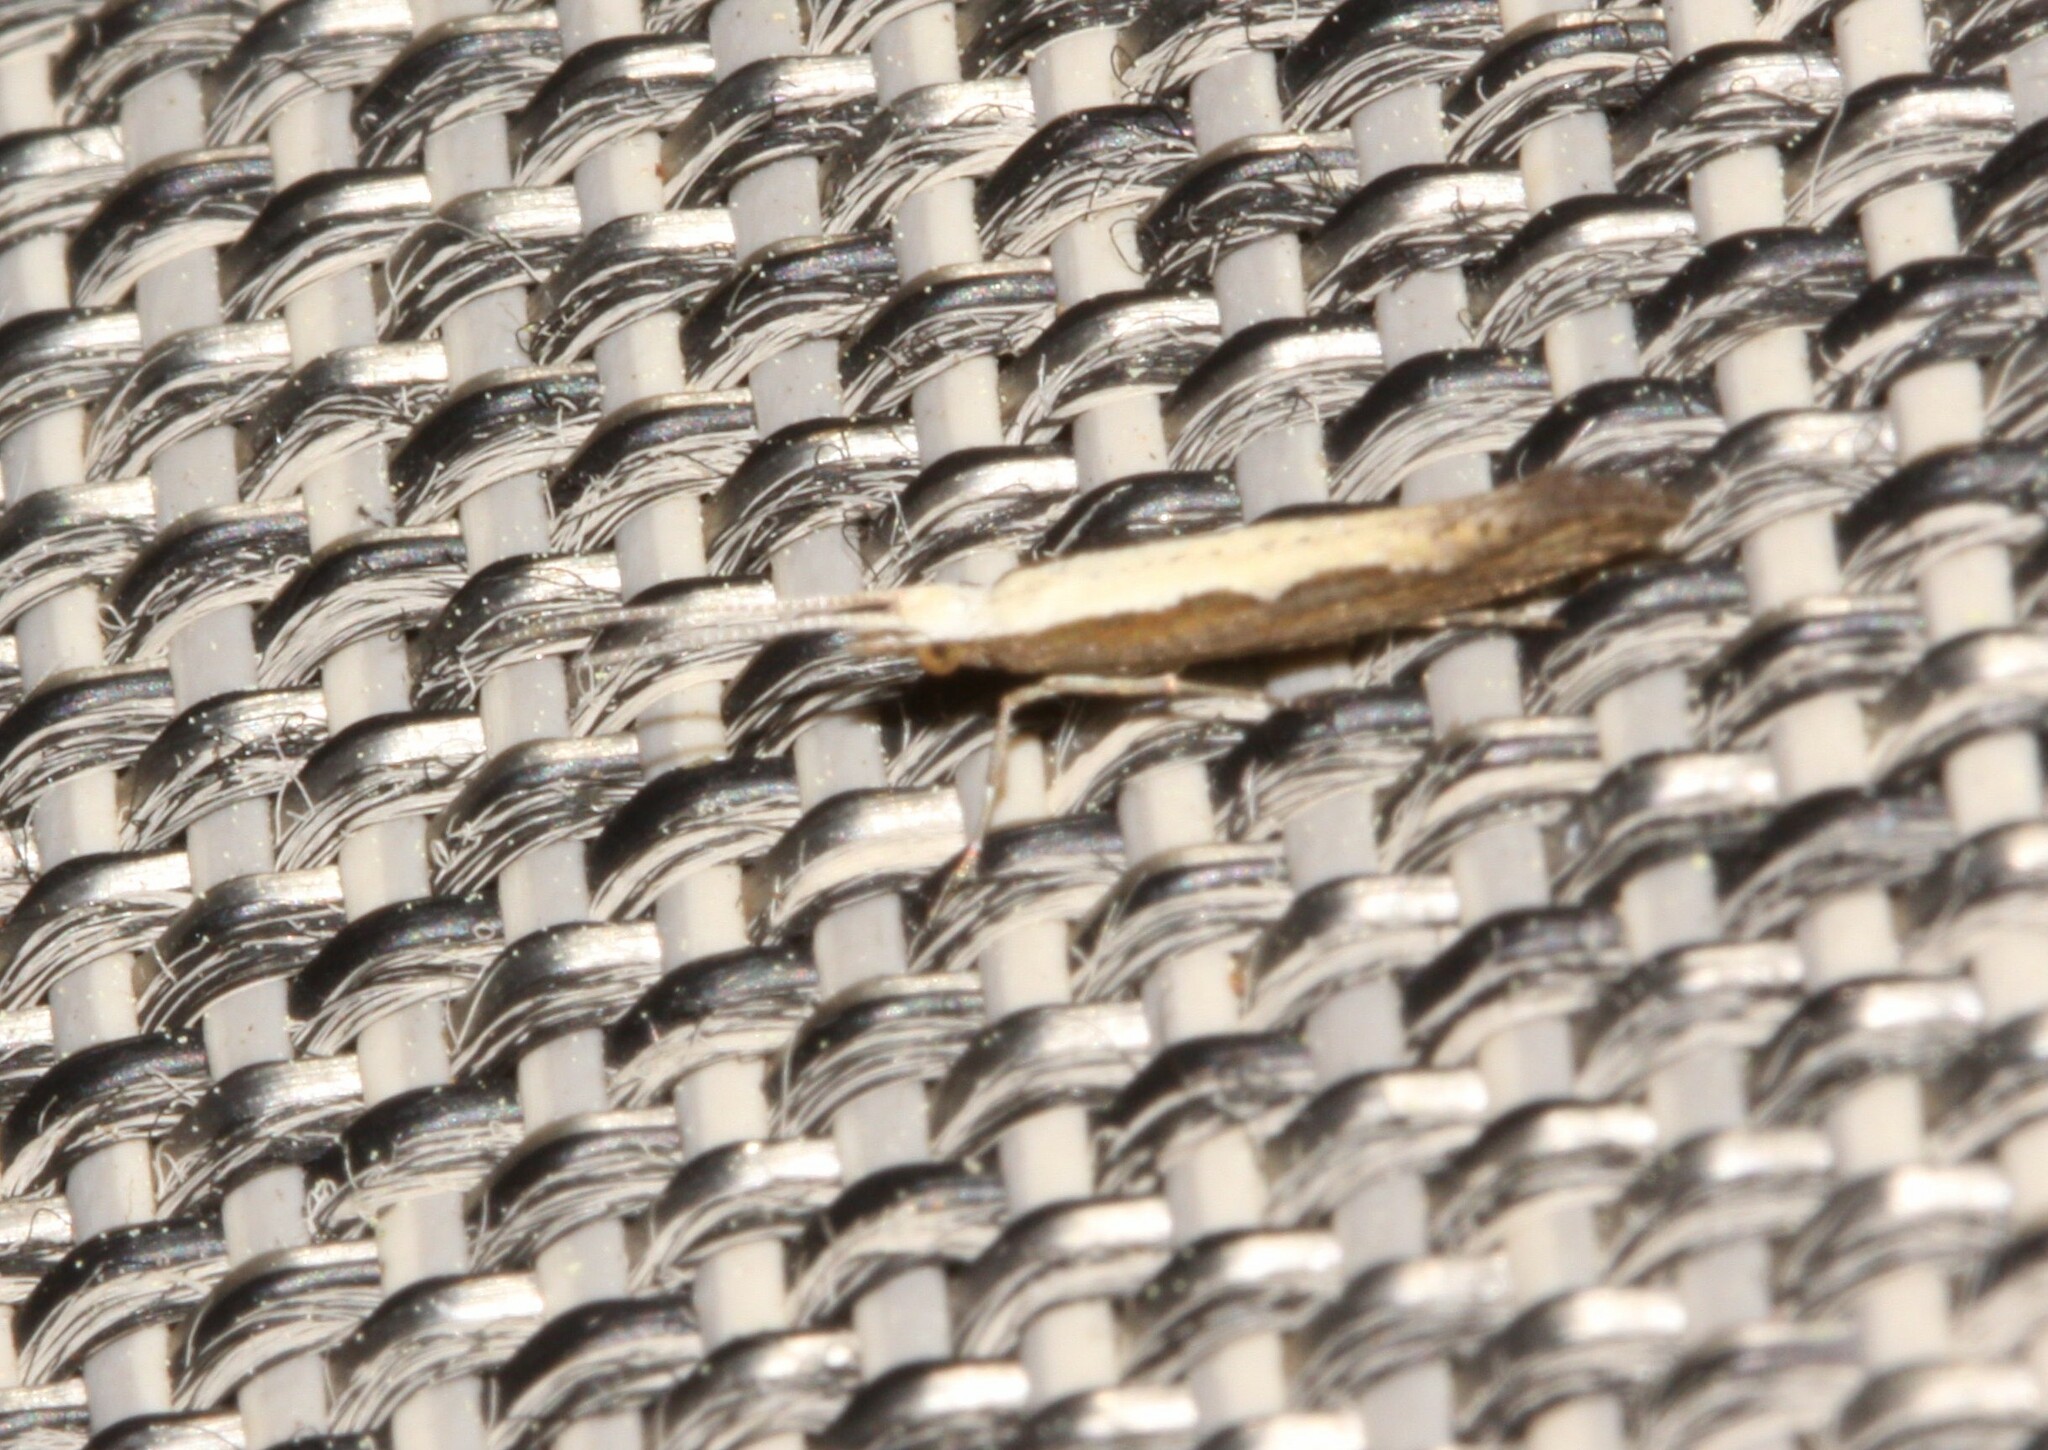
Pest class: diamondback_moth